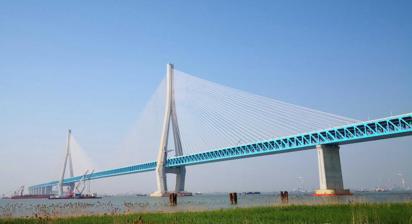
Building: Husutong Yangtze River Bridge
Country: China
Year built: 2020
Bridge in People's Republic of China Husutong Yangtze River Bridge 沪苏通长江公铁大桥 Coordinates 32°00′13″N 120°42′49″E / 32.003539°N 120.713536°E / 32.003539; 120.713536 Carries 6 lane highway 4 track railway Crosses Yangtze River Locale Jiangsu , China Characteristics Design cable-stayed bridge arch bridge Total length 11,072 metres (36,325 ft) Width 22.5 metres (74 ft) Height 330 metres (1,080 ft) Longest span 1,092 metres (3,583 ft) Clearance below 62 metres (203 ft) History Construction start 1 March 2014 Opened 1 July 2020 ( Shanghai–Suzhou–Nantong railway ) Location The Husutong Yangtze River Bridge is a combined rail and road bridge which crosses the Yangtze River in Jiangsu , China . It is the easternmost railway crossing of the Yangtze River. Construction began on 1 March 2014. The bridge opened on 1 July 2020. On its upper level, it carries a six-lane highway for the S19 Nantong–Wuxi Expressway . On its lower level, it carries four railway tracks with a design speed of 200 km/h for the Husutong railway , which opened on 1 July 2020, and the future Tongsujiayong high-speed railway . The main cable-stayed span is 1,092 metres (3,583 ft) long and is supported by two 330 metres (1,080 ft) tall towers. The secondary arch span is 336 metres (1,102 ft) long. See also List of bridges in China Bridges and tunnels across the Yangtze River List of longest cable-stayed bridge spans References